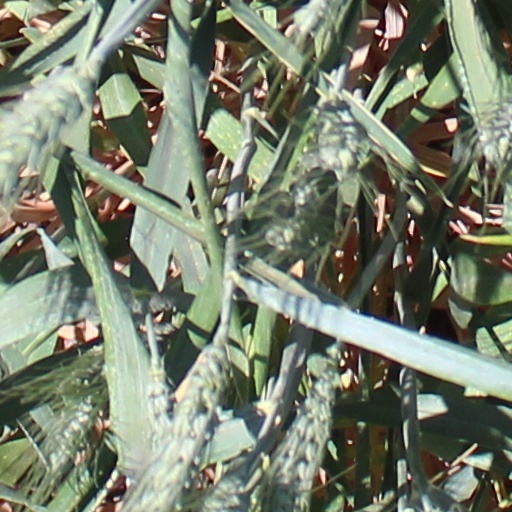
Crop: wheat